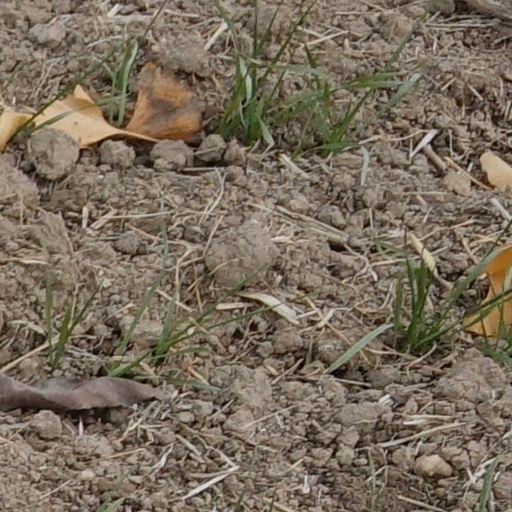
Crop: wheat